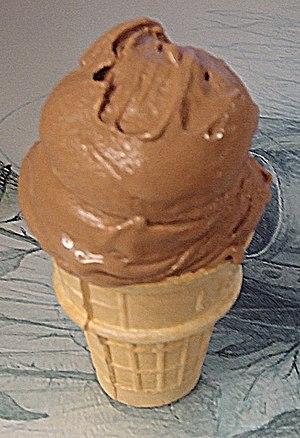
Un cornet à glace, nommé également cornet de glace, cornet de/à crème glacée ou, par métonymie, cornet, est une pâtisserie conique, servant de contenant lors du service « à emporter » de la crème glacée, ou du sorbet, et qui permet de consommer ceux-ci sans coupe ni cuillère.